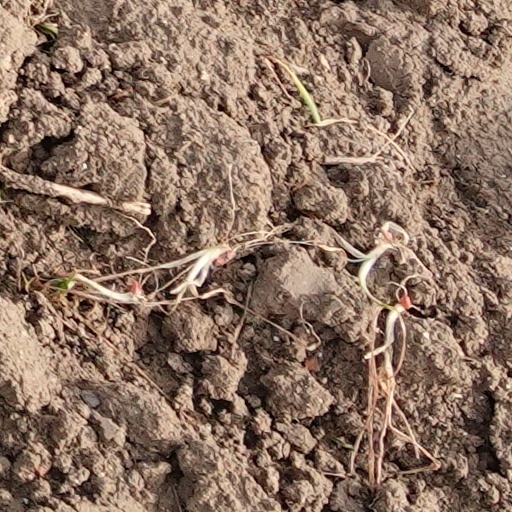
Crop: wheat